Sur Baher

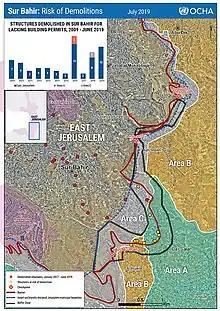
Structures at risk of demolition

Since the 1967 Six-Day War, Sur Baher came under Israeli occupation.